Gertrude Harding

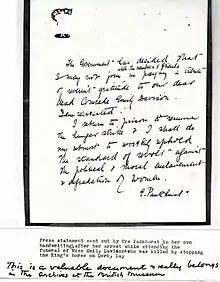
The press release written by Mrs Pankhurst upon her rearrest by Scotland Yard, during funeral for Emily Davison.

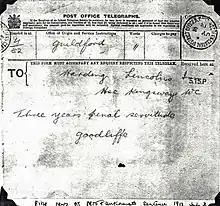
Telegram received by Gert Harding at the WSPU headquarters with news of Mrs Pankhurst's prison sentence, July 3, 1913.

When War broke out, Harding remained as part of the skeletal staff of the WSPU, remaining loyal to the Pankhursts in their allegiance to the British Government during the war effort. Harding was private secretary to Christabel Pankhurst when Christabel was exiled in Paris (1915). "The Suffragette" newspaper was renamed "Britannia", and Harding edited this for five months into 1915. Eventually the Pankhursts had to let her go through lack of funds. Harding landed a job at the Gretna Munitions factory in Scotland, providing social assistance to the women who worked there under terrible conditions.